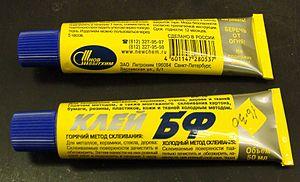
Un tube est un contenant d'allure cylindrique destiné à l'emballage. Il peut être souple ou rigide.